History of autism

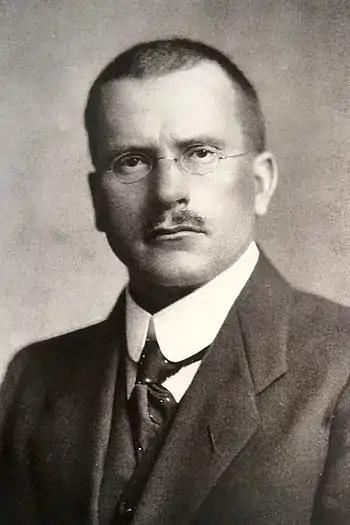
Carl Jung coined the term "introverted".

Both Russian psychiatrist Pyotr Gannushkin's 1914 paper "The state of the question of the schizophrenic constitution", and the "verschrobene" (eccentric) type of the eighth edition of Emil Kraepelin's psychiatry textbook (1915), detailed character types that would later be considered schizoid by Grunya Sukhareva.